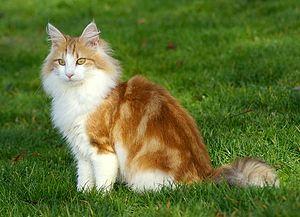
Dalaja Doll du Gang des Burgondes. femelle de race ""chat des forêts norvégiennes"" de couleur ambre blotched tabby et blanc, faisant des premiers chatons norvégiens ambre à naître en France"
L’ambre, anciennement appelée « X-Color », désigne une couleur de la robe du chat. Cette couleur est spécifique à la race du norvégien et elle est sujette à de nombreuses controverses depuis son apparition en 1992.